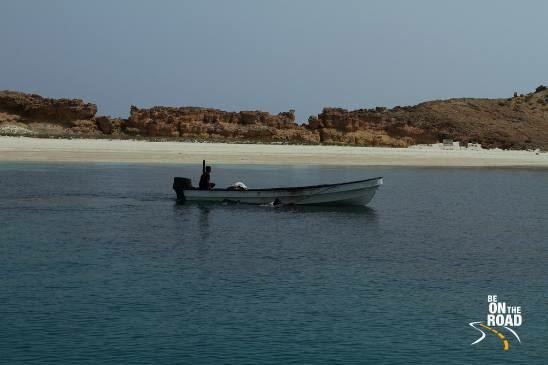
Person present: No